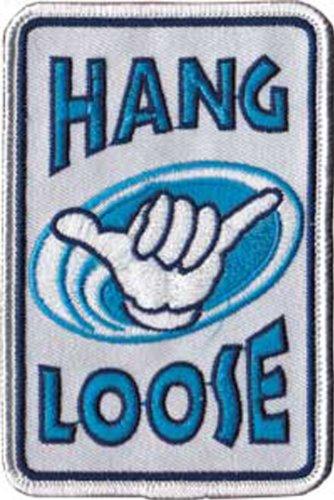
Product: Application Hang Loose Patch
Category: Arts, Crafts & Sewing | Sewing | Trim & Embellishments | Appliques & Decorative Patches | Decorative Patches
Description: Perfect for Jeans, Jackets, Vests, Hats, Backpacks, and more.
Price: $8.28
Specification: ProductDimensions:2.6x3.3x0inches|ItemWeight:0.32ounces|ShippingWeight:0.32ounces(Viewshippingratesandpolicies)|DomesticShipping:ItemcanbeshippedwithinU.S.|InternationalShipping:ThisitemcanbeshippedtoselectcountriesoutsideoftheU.S.LearnMore|ASIN:B00D40QVK6|Itemmodelnumber:P-3777|Manufacturerrecommendedage:4-15years